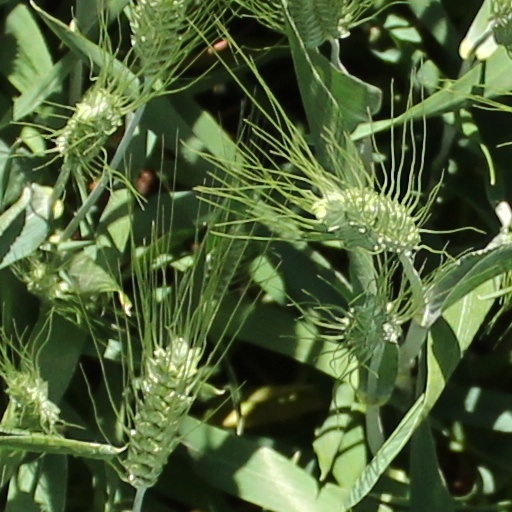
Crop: wheat